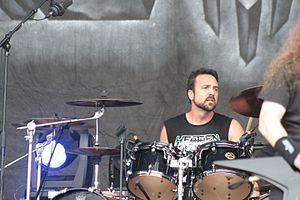
Jon Dette, Heathen, Helfest 2013, Fr-44-Clisson.
Jon Dette est un batteur de thrash metal américain né le 19 avril 1970.